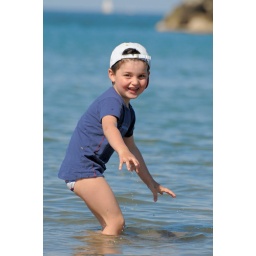
3 years old boy smiling at camera and having fun in a mediterranean beach